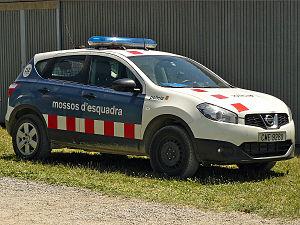
Les Mossos d'Esquadra sont la force de police de la Catalogne. Les Mossos, créés en 1983 à la suite d'unités datant du XVIIIᵉ siècle, sont la force de police civile la plus ancienne d'Europe.